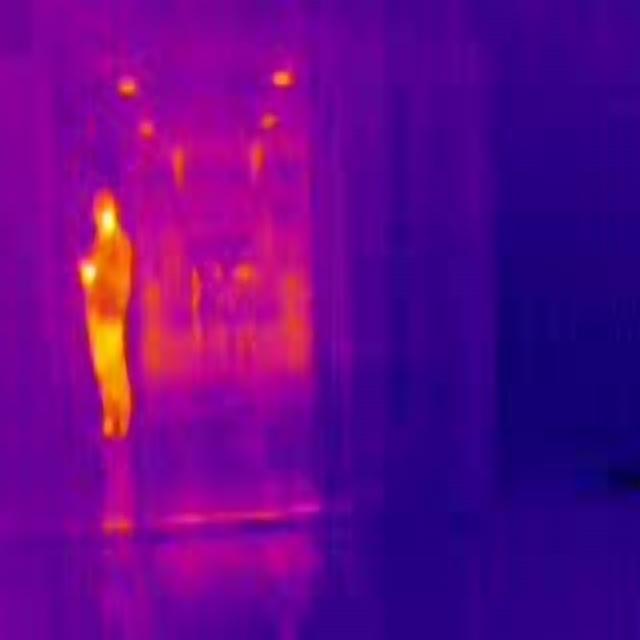
Detected objects:
label: person